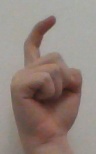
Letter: ra